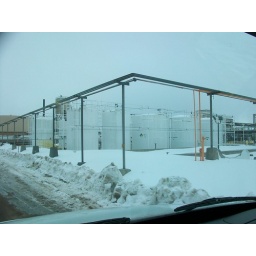
at a chemical plant in the S.E. metro. P.S. they have just about contaminated all the ground water in the S.E. Metro.